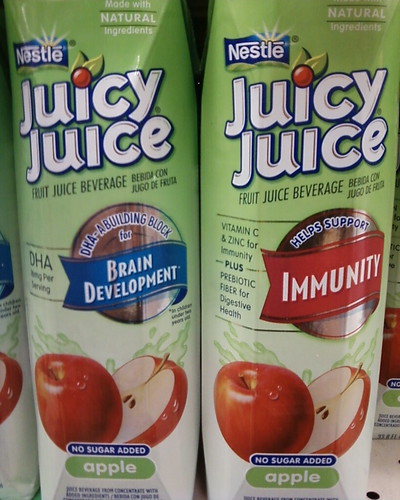
Label: cardboard